Case Corporation

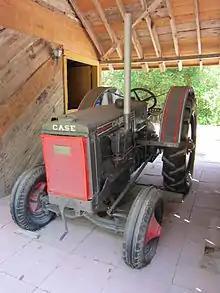
1936 Case Model CC Tractor

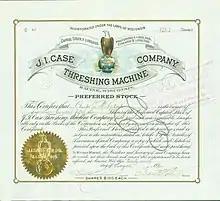
Preferred share of the J. I. Case Threshing Machine Company, issued 29. August 1911

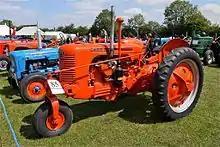
A Case row-crop model, circa 1940s

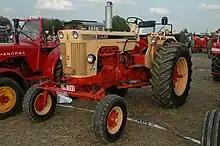
Case Model 830

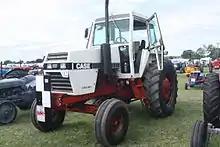
Case Model 2090

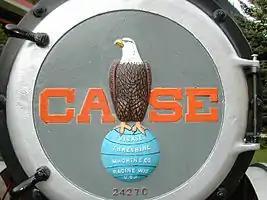
"Old Abe", the famous eagle of the Wisconsin 8th Infantry, was the J. I. Case mascot.

Case Corporation was a manufacturer of agricultural machinery and construction equipment. Founded in 1842 by Jerome Increase Case as the J. I. Case Threshing Machine Company, it operated under that name until 1928. For 66 years after that it was the J. I. Case Company, and was often called simply Case. In the late 19th century, Case was one of America's largest builders of steam engines, producing self-propelled portable engines, traction engines and steam tractors. It was a major producer of threshing machines and other harvesting equipment. The company also produced various machinery for the U.S. military (combat engineer equipment for the USMC, full-tracked tractors and scoop loaders for the U.S. Army, etc.). In the 20th century, Case was among the ten largest builders of farm tractors for many years. In the 1950s its construction equipment line became its primary focus, with agricultural business second.